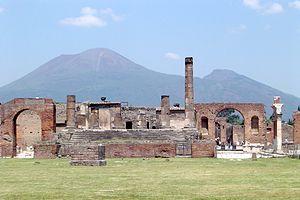
L’éruption du Vésuve qui eut lieu en l'an 79 apr. J.-C. est la plus célèbre des éruptions volcaniques de ce volcan de Campanie, en Italie. Les historiens en ont aujourd'hui connaissance grâce au récit d'un témoin oculaire, Pline le Jeune, administrateur romain. Elle se produisit probablement en octobre ou en novembre, et non en août comme le pensa longtemps la tradition historiographique.